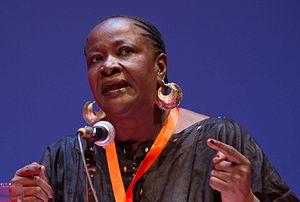
Aminata Traoré au forum Libération 2008 à Grenoble, débattant avec Fadela Amara
L'Élection du secrétaire général des Nations unies en 2016, est une élection qui a eu lieu fin 2016 et qui avait pour but d'élire un successeur à Ban Ki-moon, secrétaire général des Nations unies depuis 1ᵉʳ janvier 2007 et dont le mandat s'est terminé le 31 décembre 2016.